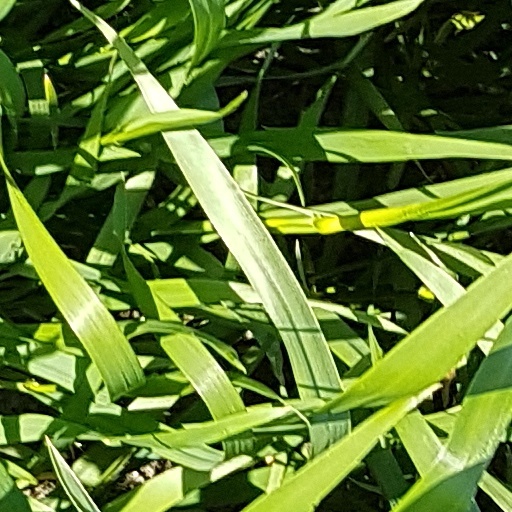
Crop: wheat